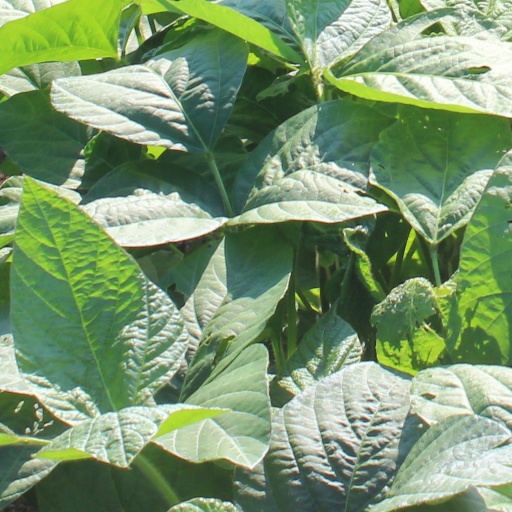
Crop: soybean